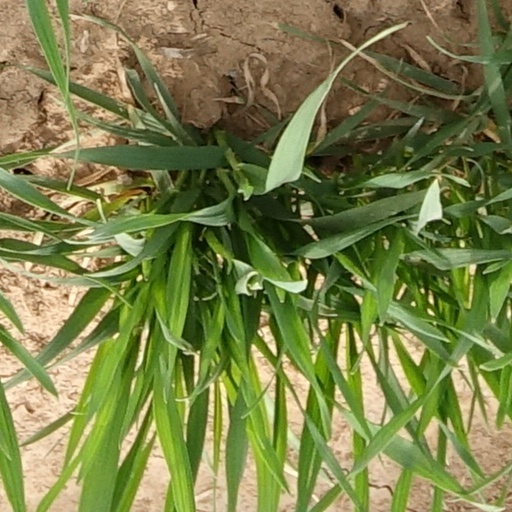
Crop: wheat